Pioneer Place

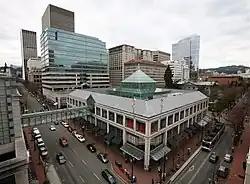
Pioneer Place Mall in 2007

Pioneer Place is an upscale, urban shopping mall in downtown Portland, Oregon. It consists of four blocks of retail, dining, parking, and an office tower named Pioneer Tower. The mall itself is spread out between four buildings, interconnected by skywalks or underground mall sections. The footprint of the entire complex consists of four full city blocks, bisected by SW Yamhill and Fourth, bounded north-south by SW Morrison and Taylor Streets and east-west by SW Third and Fifth Avenues. In 2014, Pioneer Place was the third-highest selling mall in the United States based on sales per square foot, sitting just behind Bal Harbour Shops and The Grove at Farmers Market.